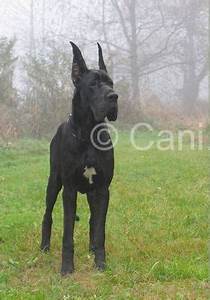
Label: cane